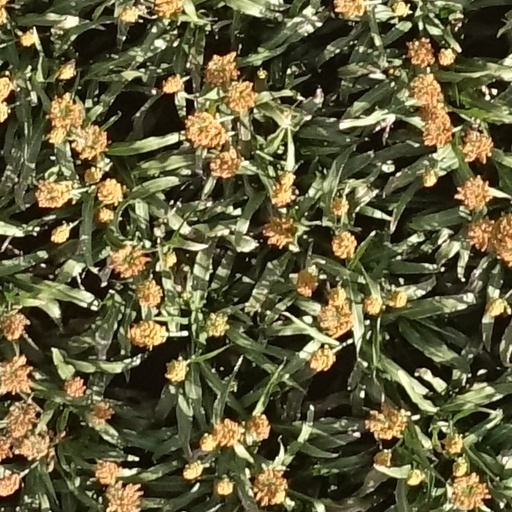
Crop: sorghum